The Magic Mountain

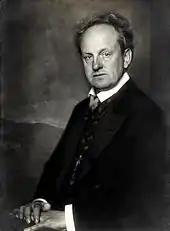
Gerhart Hauptmann

Mynheer Peeperkorn, Clawdia Chauchat's new lover, enters the scenery late, but he is one of the most commanding persons in the novel. His behavior and personality, with its flavour of importance, combined with obvious awkwardness and the strange inability ever to complete a statement, is reminiscent of certain figures in former novellas of the author (e.g. Herr Klöterjahn in "Tristan") – figures, which are, on the one hand, admired because of their vital energy, and, on the other hand, condemned because of their naïveté. In total, this person represents the grotesqueness of a Dionysian character. The Greek god Dionysus is also important in Nietzschean philosophy, whose "The Birth of Tragedy" is the source of the title "The Magic Mountain".